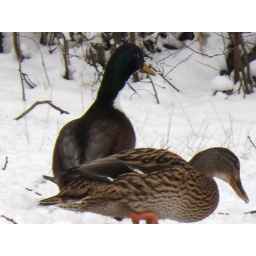
Two ducks near a group of them on lake in surrey :)